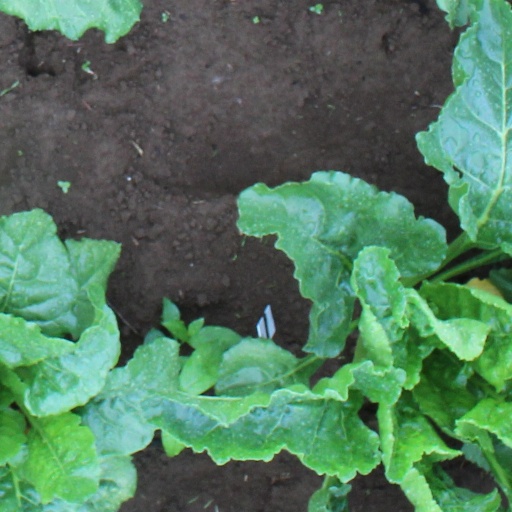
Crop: sugar beet